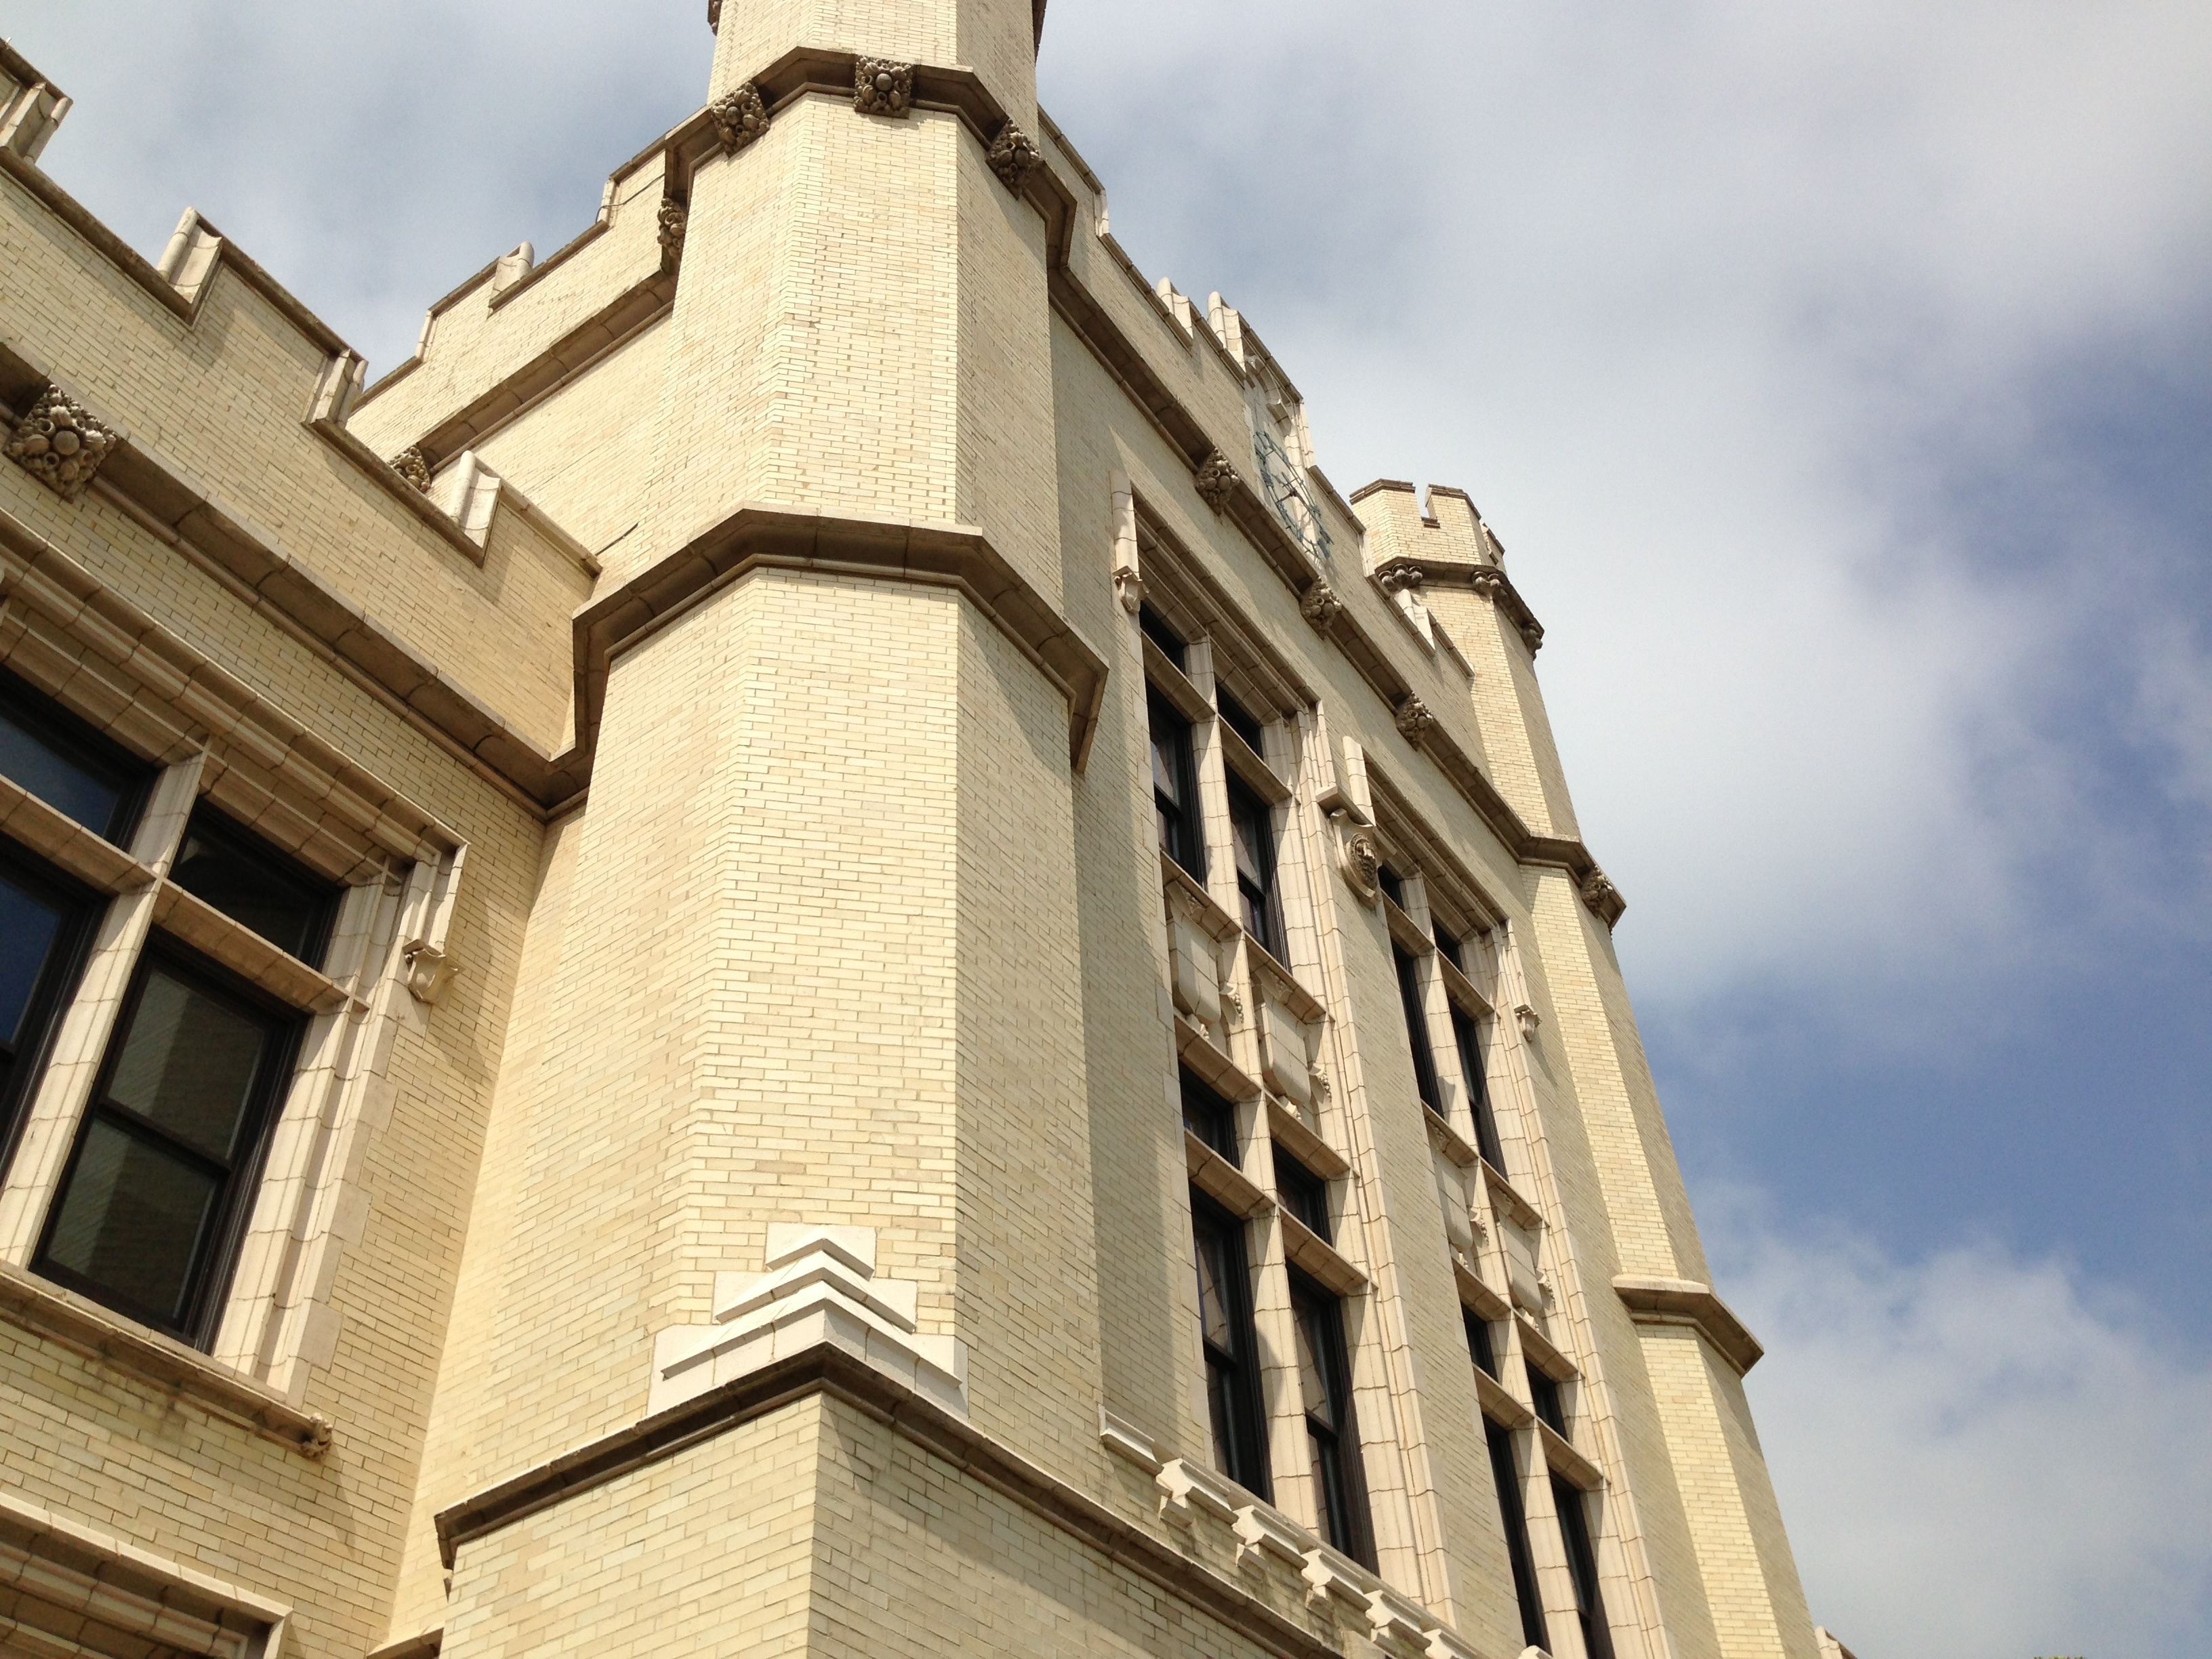
architecture, house, window, roof, building, landmark, facade, raildog, wooster, neighbourhood